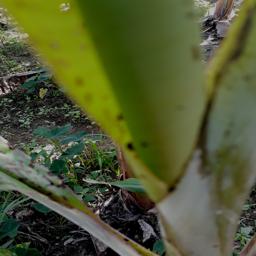
Label: BANANA APHIDS